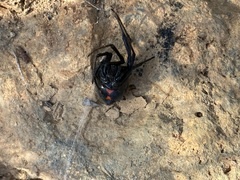
Species: Lactrodectus_hesperus